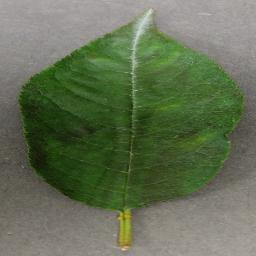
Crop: cherry
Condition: (including_sour)_powdery_mildew